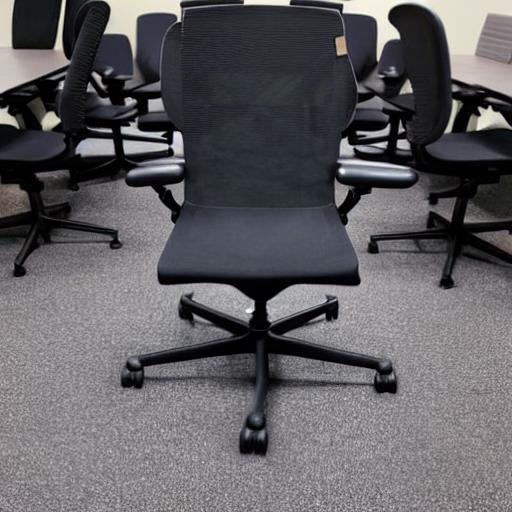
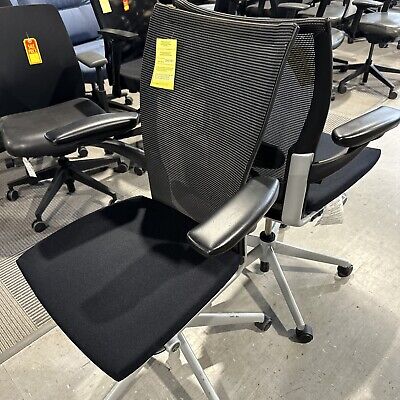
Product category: items_chair
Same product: no